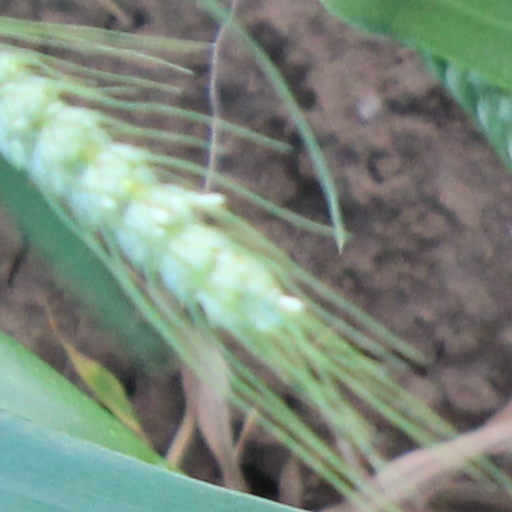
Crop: wheat